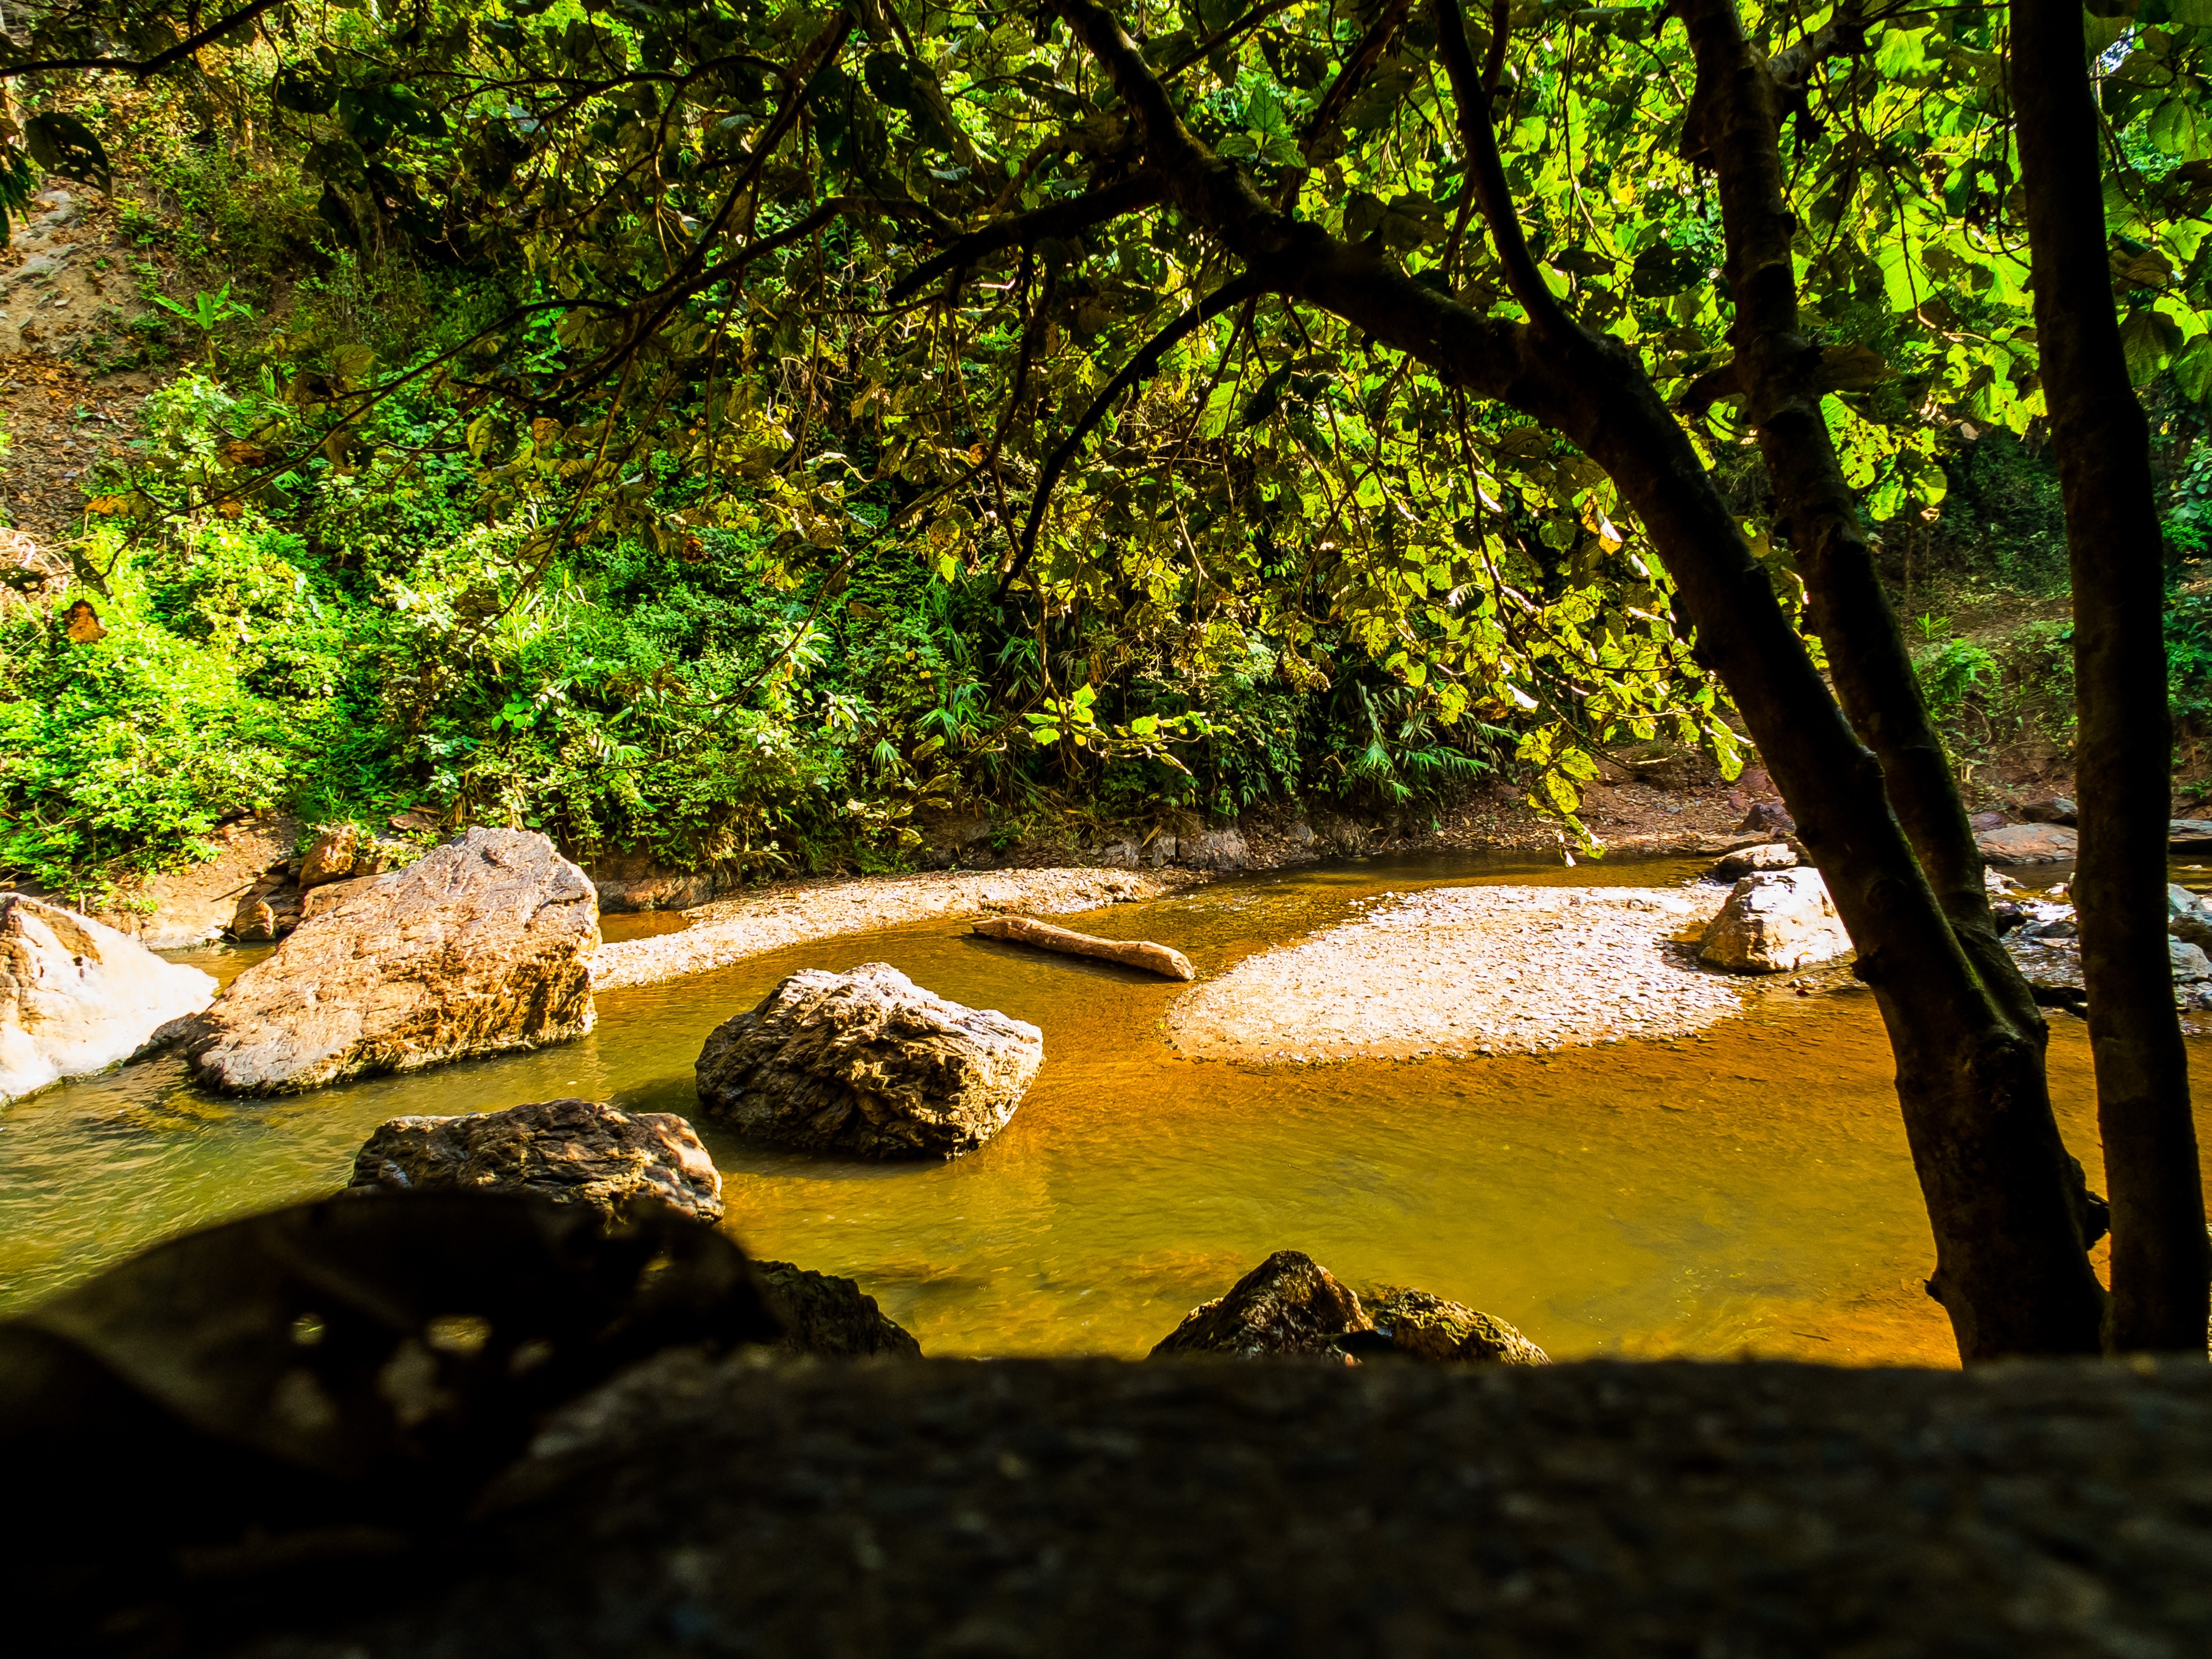
landscape, tree, water, nature, forest, rock, creek, wilderness, plant, sunlight, leaf, flower, river, stream, reflection, jungle, autumn, botany, season, body of water, stones, woodland, habitat, water feature, river landscape, north thailand, natural environment, woody plant